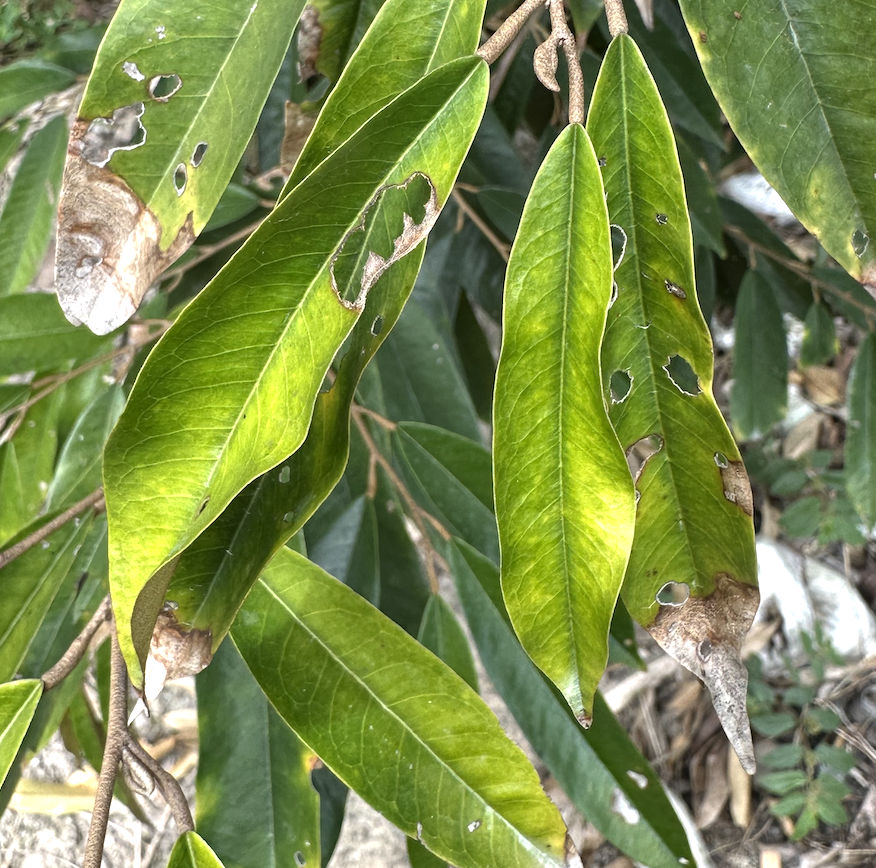
Label: anthracnose_disease